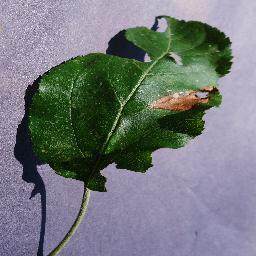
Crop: apple
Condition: black_rot